Seattle Sounders FC

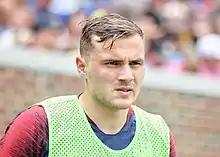
Jordan Morris

The Sounders established their affiliated academy team in 2010, and hired manager Dick McCormick and technical director Darren Sawatzky to develop local players. The academy fields teams in four age levels in the U.S. Soccer Development Academy system, and is affiliated with youth clubs in Washington, North Carolina, and Central California. Several academy products have been signed by the Sounders under the MLS Homegrown Player Rule, including DeAndre Yedlin, Sean Okoli, Jordan Morris, and Henry Wingo.